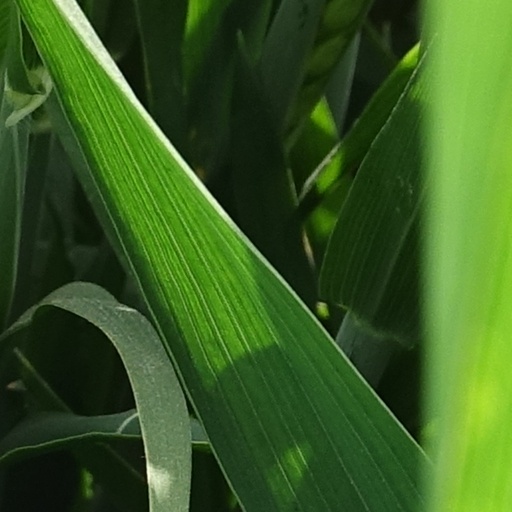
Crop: wheat